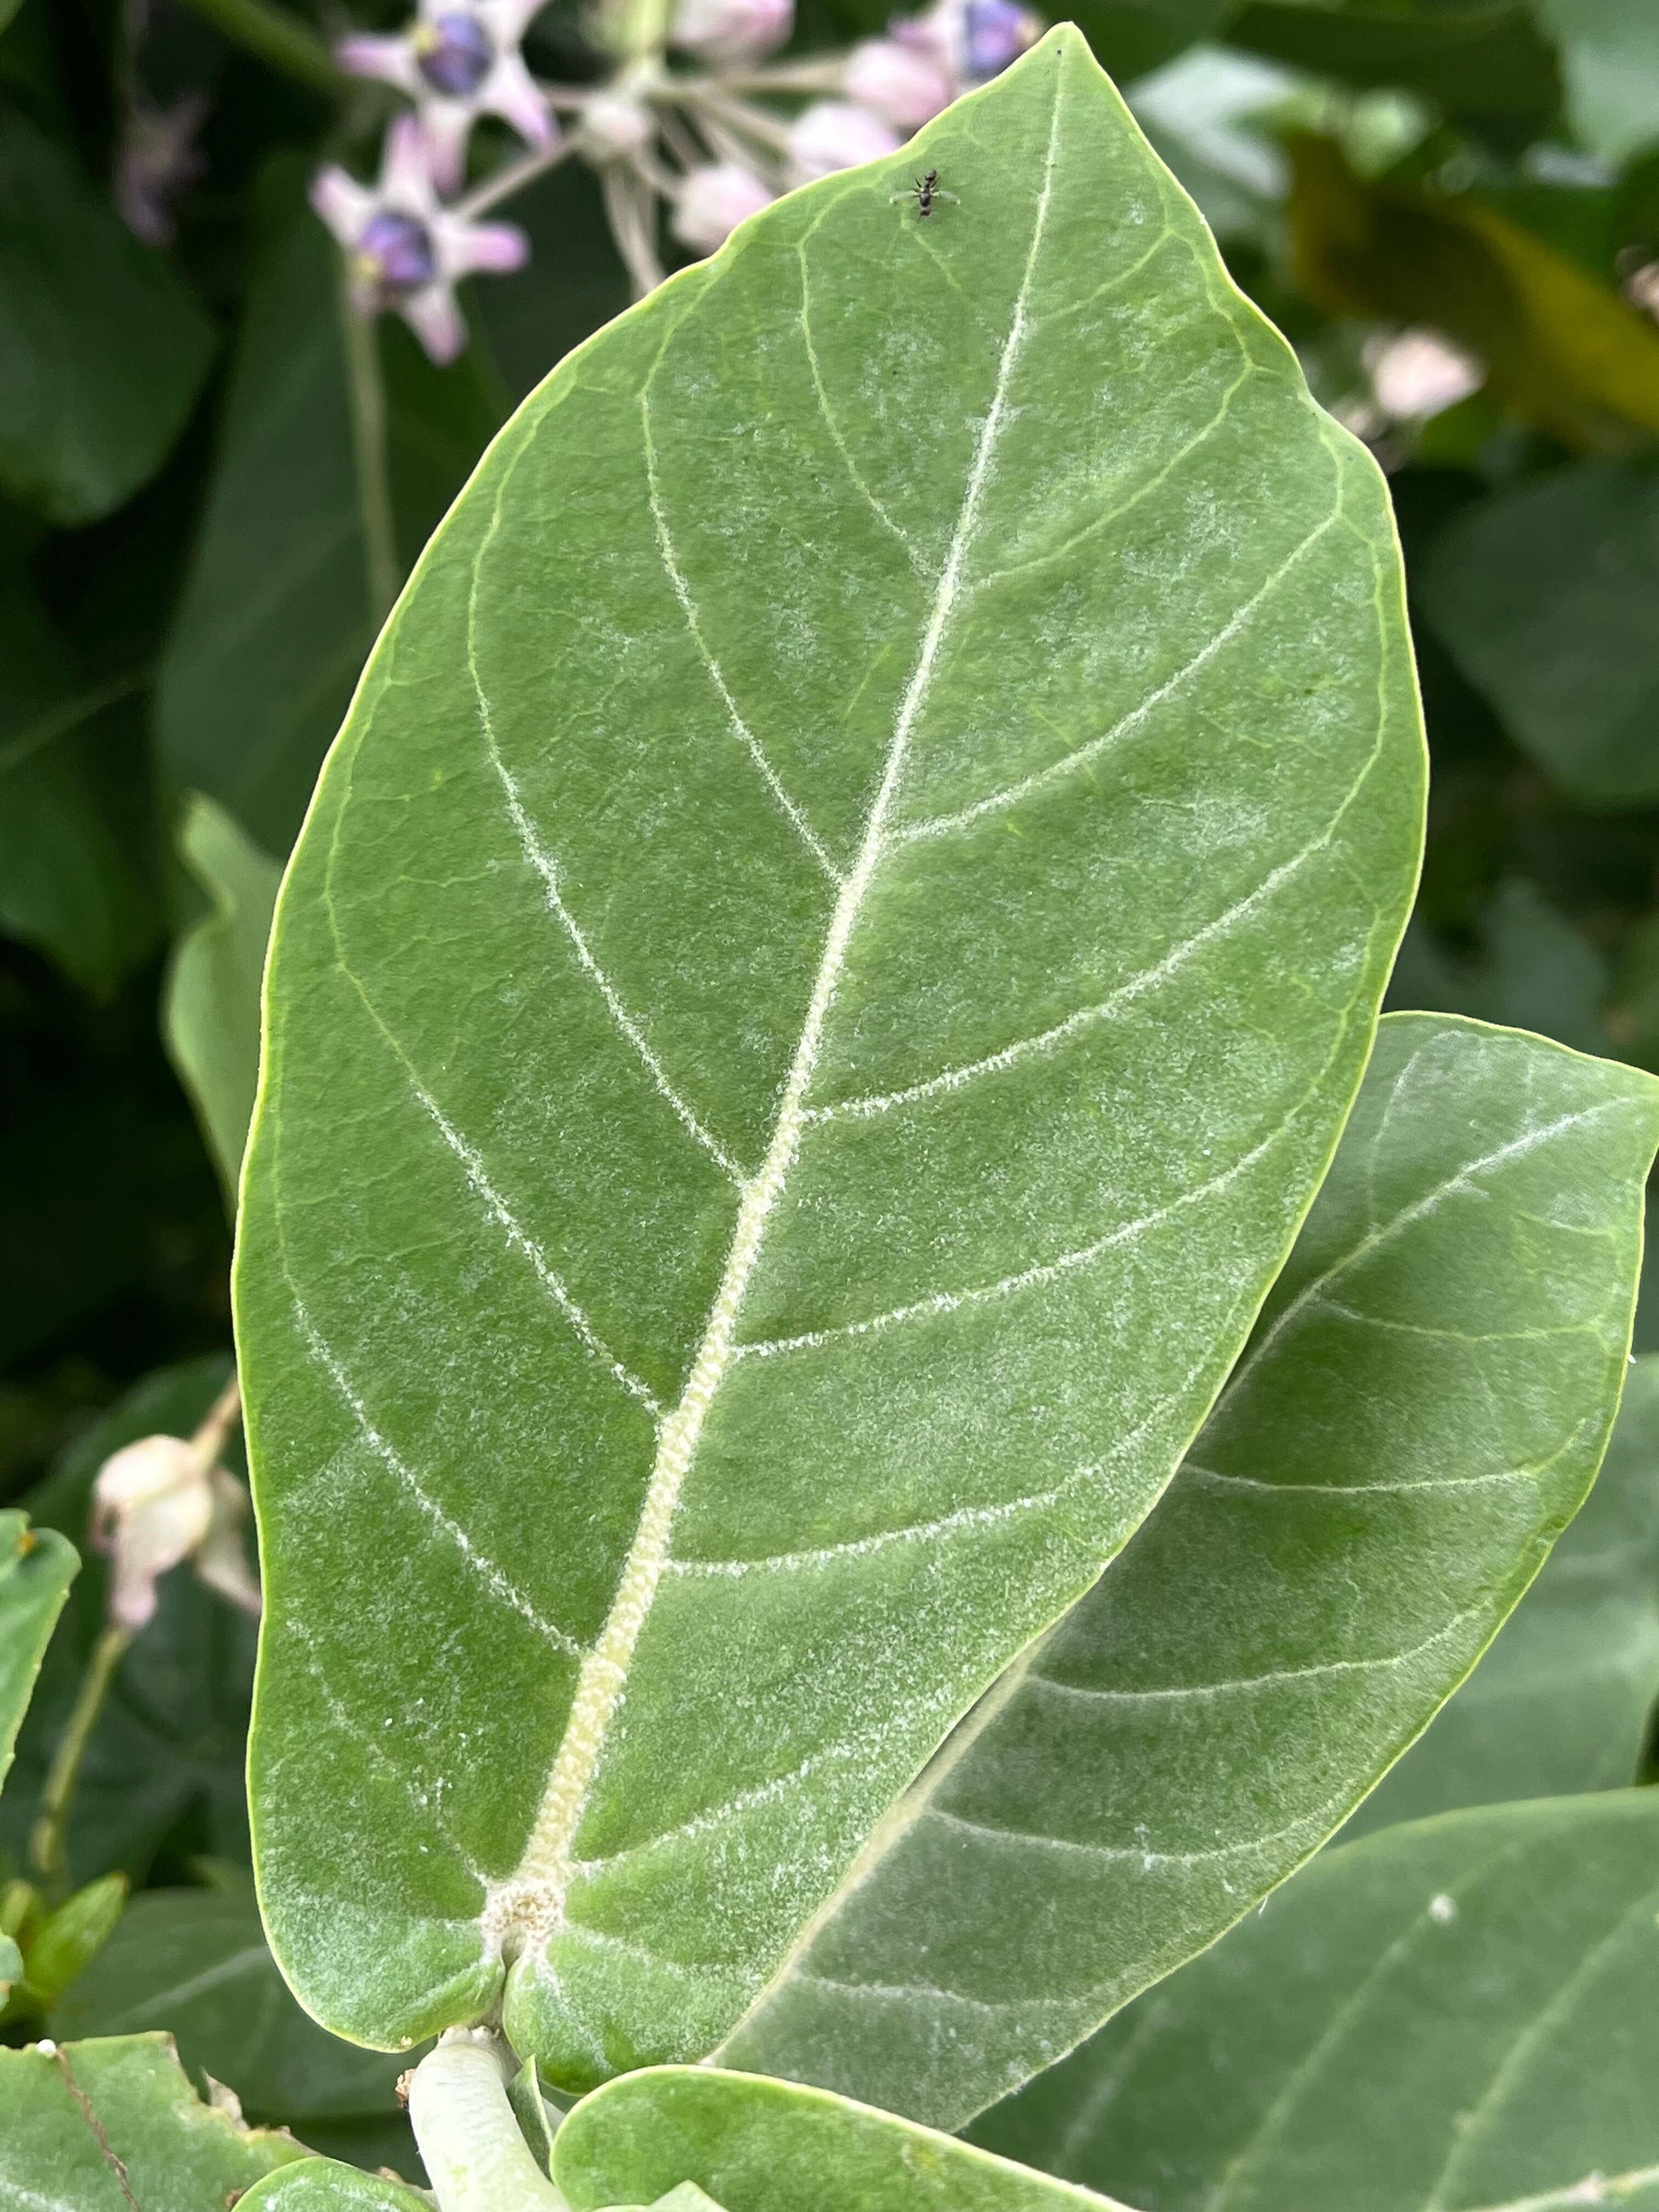
Plant species: calotropis-gigantea